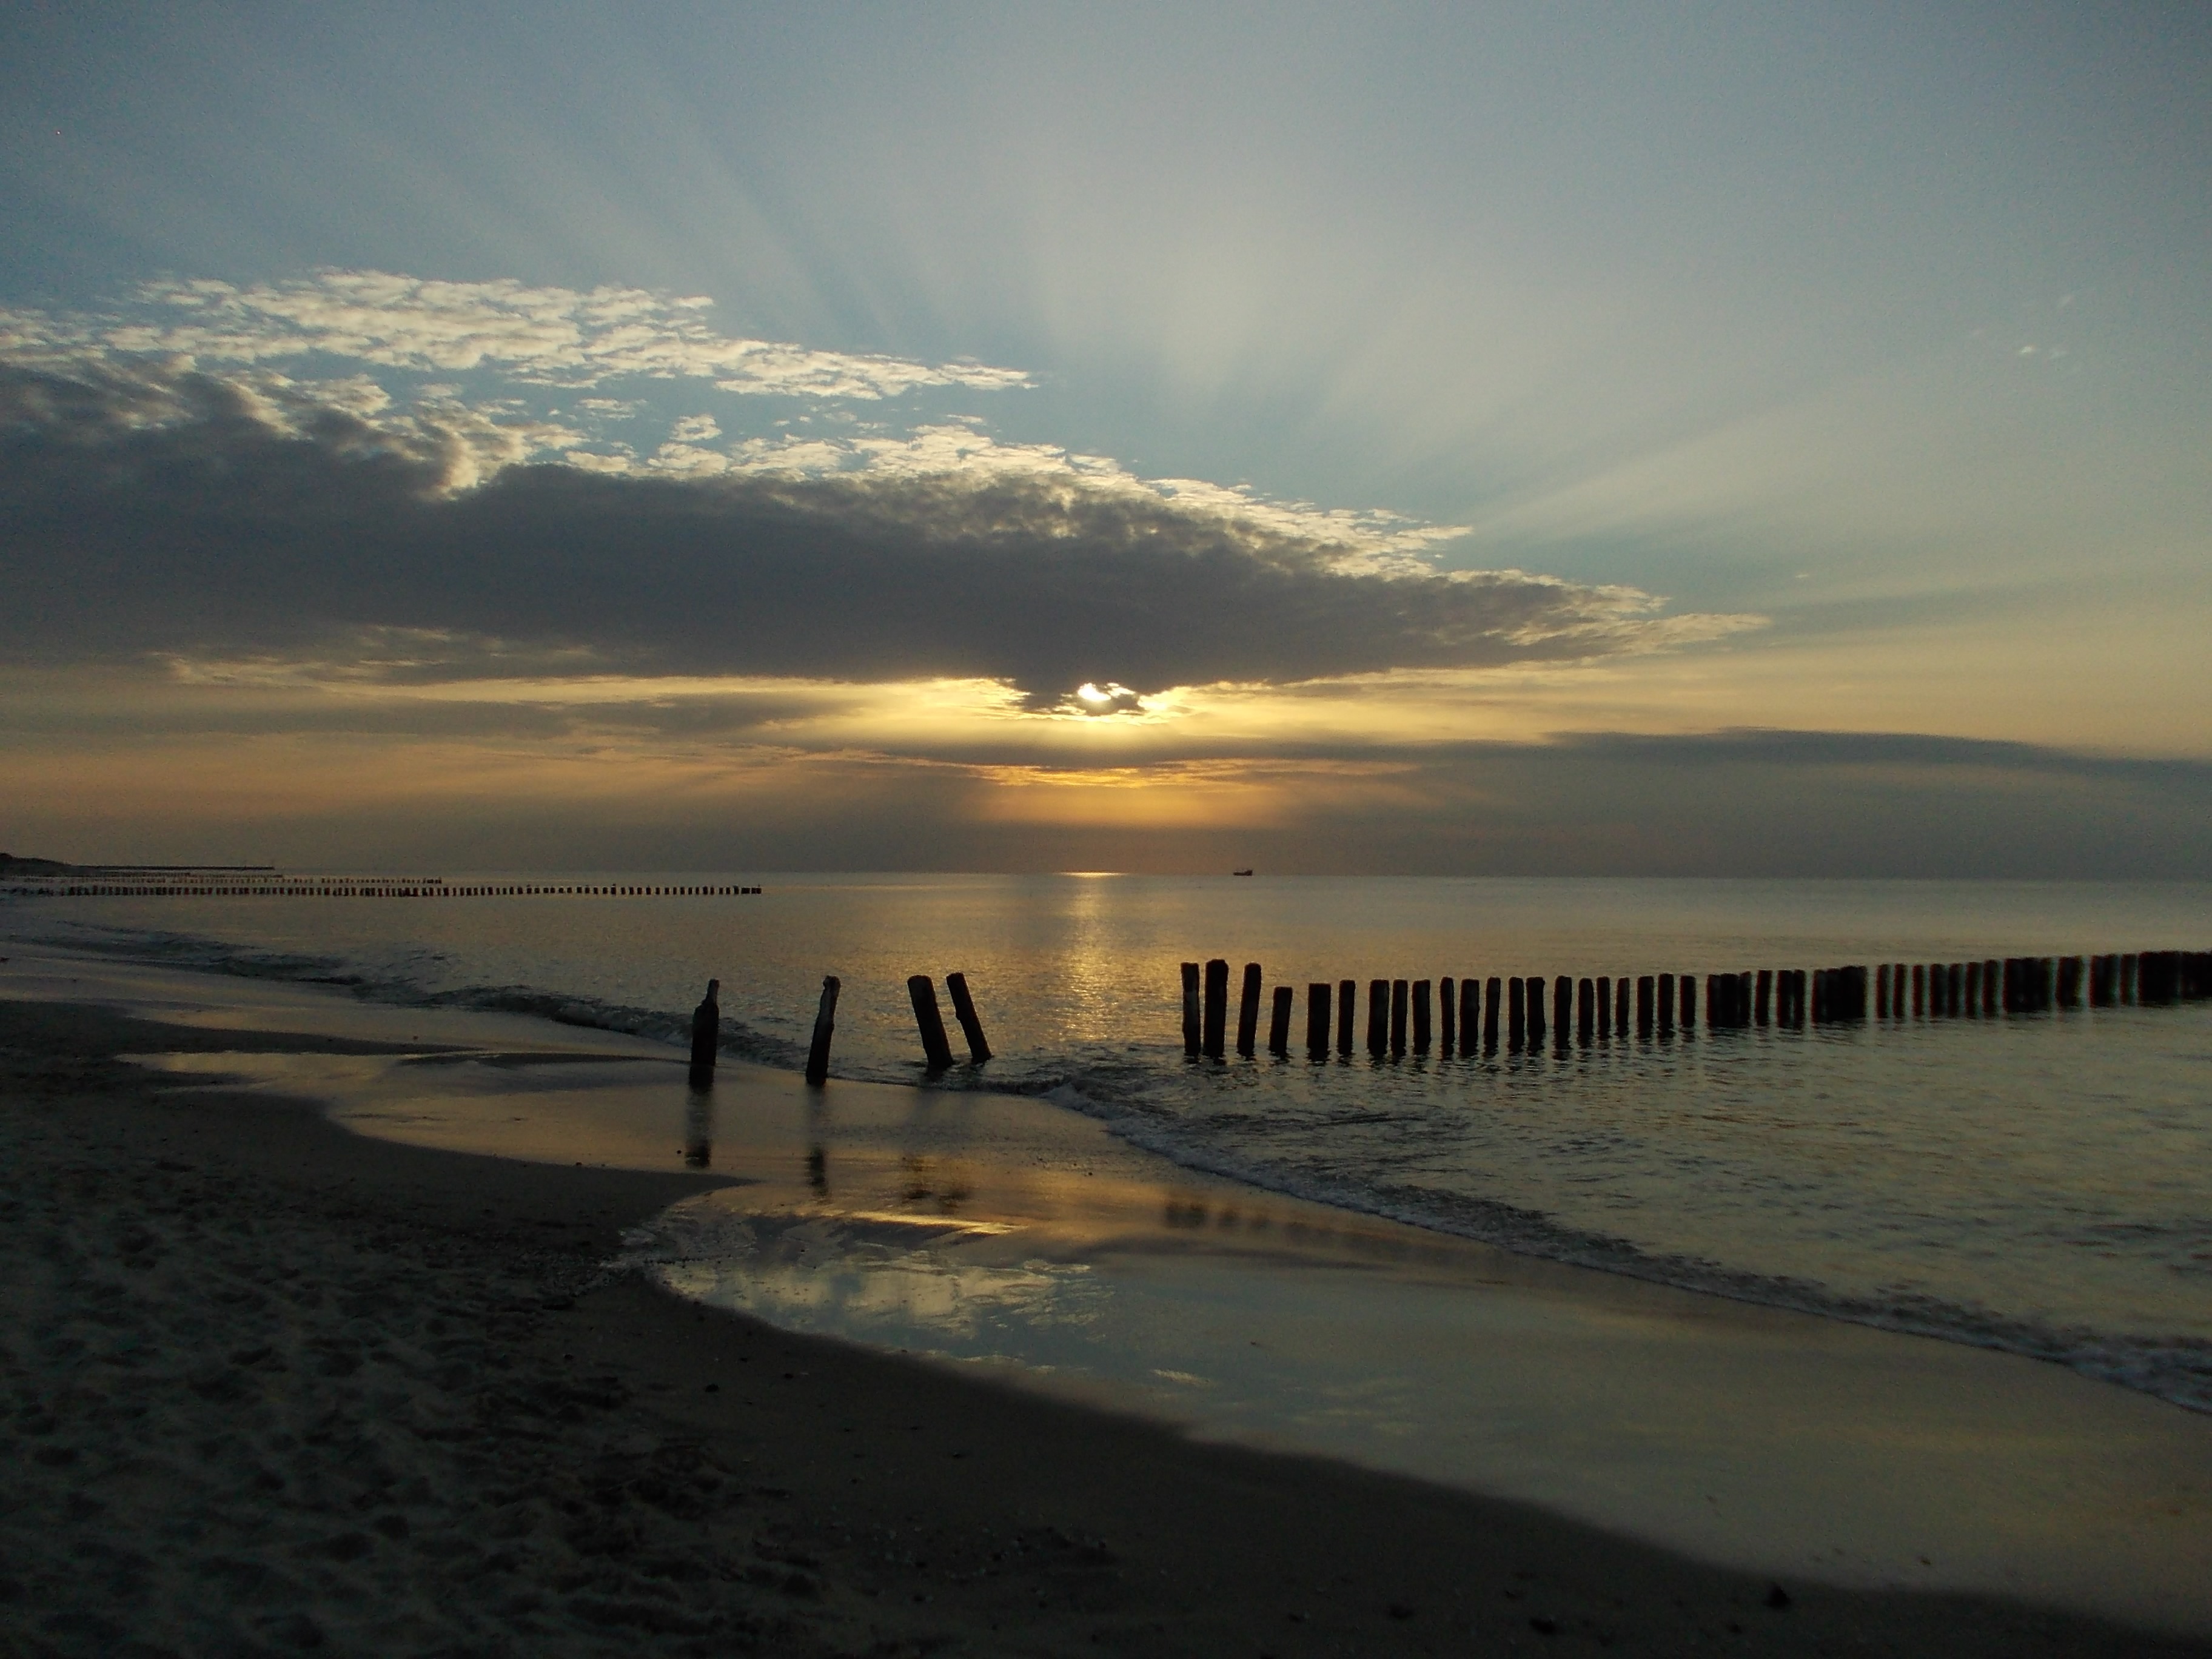
beach, landscape, sea, coast, sand, ocean, horizon, cloud, sky, sun, sunrise, sunset, sunlight, morning, shore, wave, view, dawn, dark, dusk, evening, reflection, bay, yellow, body of water, clouds, the sun, wind wave